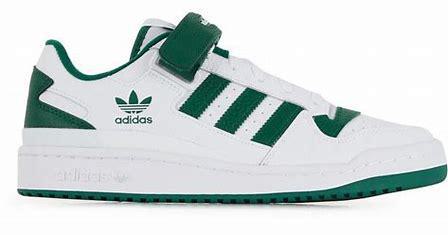
Brand: adidas
Model: originals Adidas Originals Forum